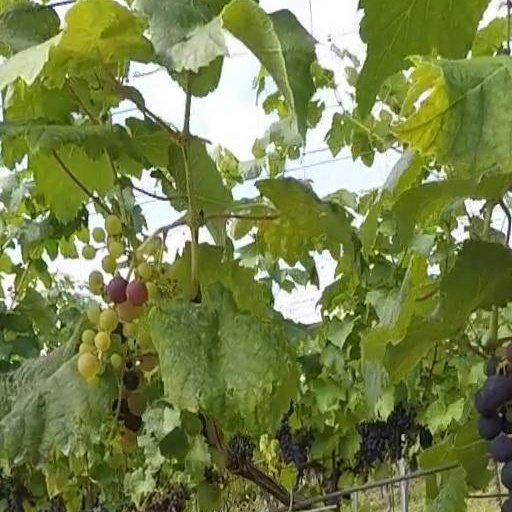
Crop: grape